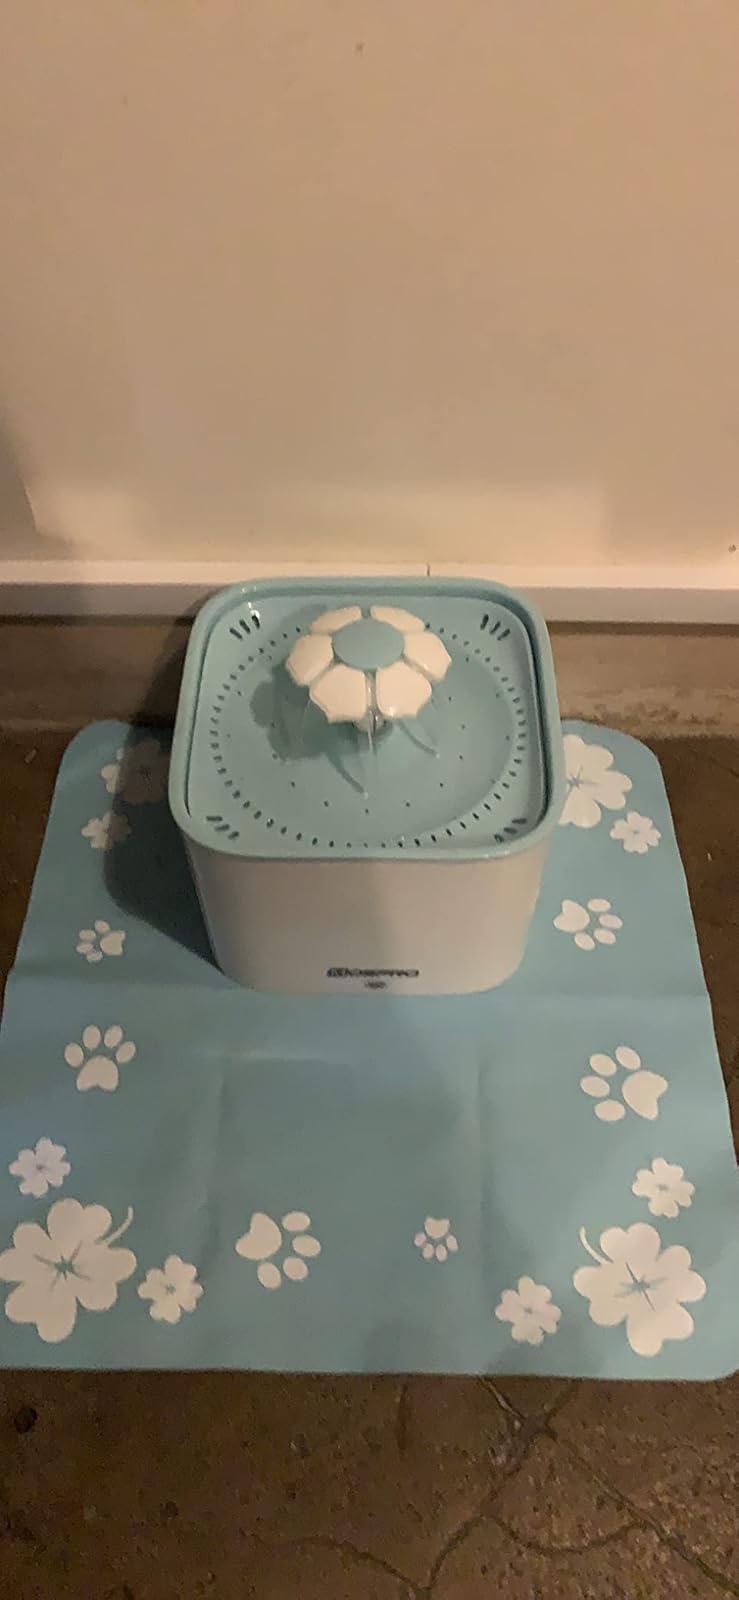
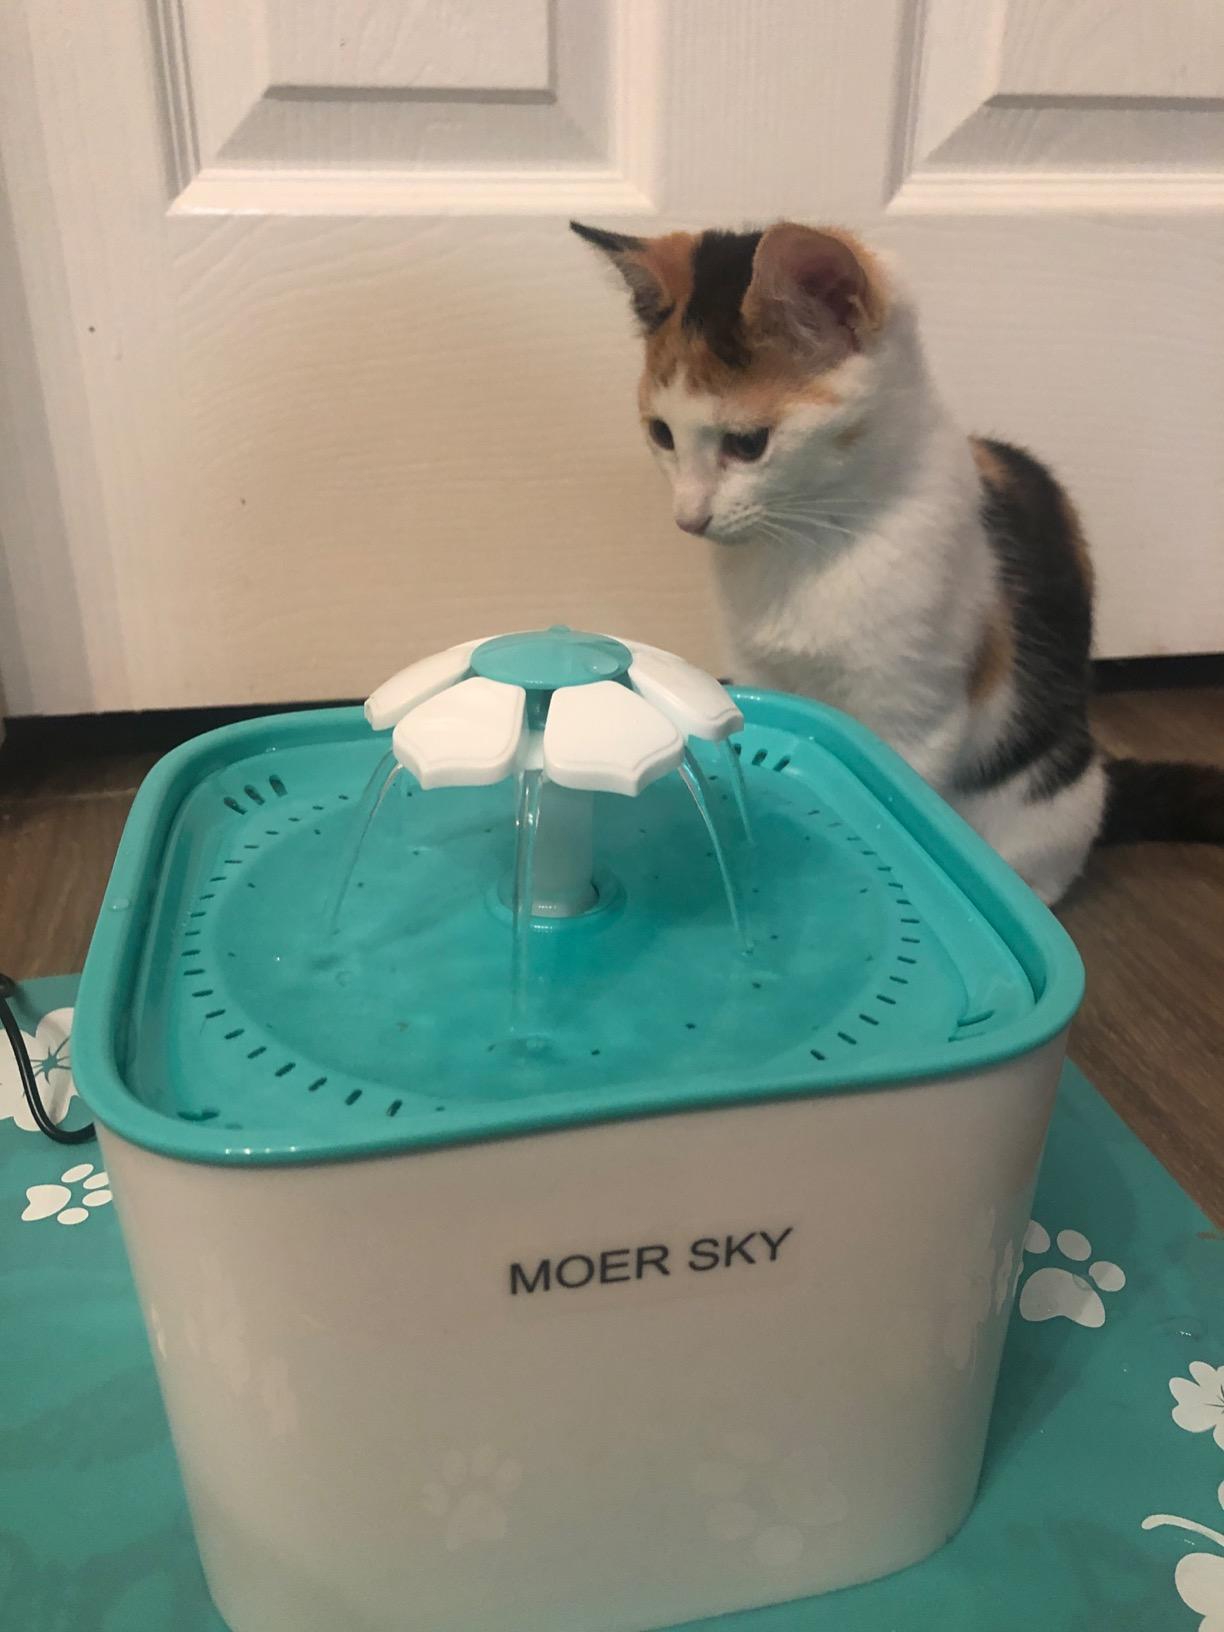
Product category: items_bowl
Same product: no